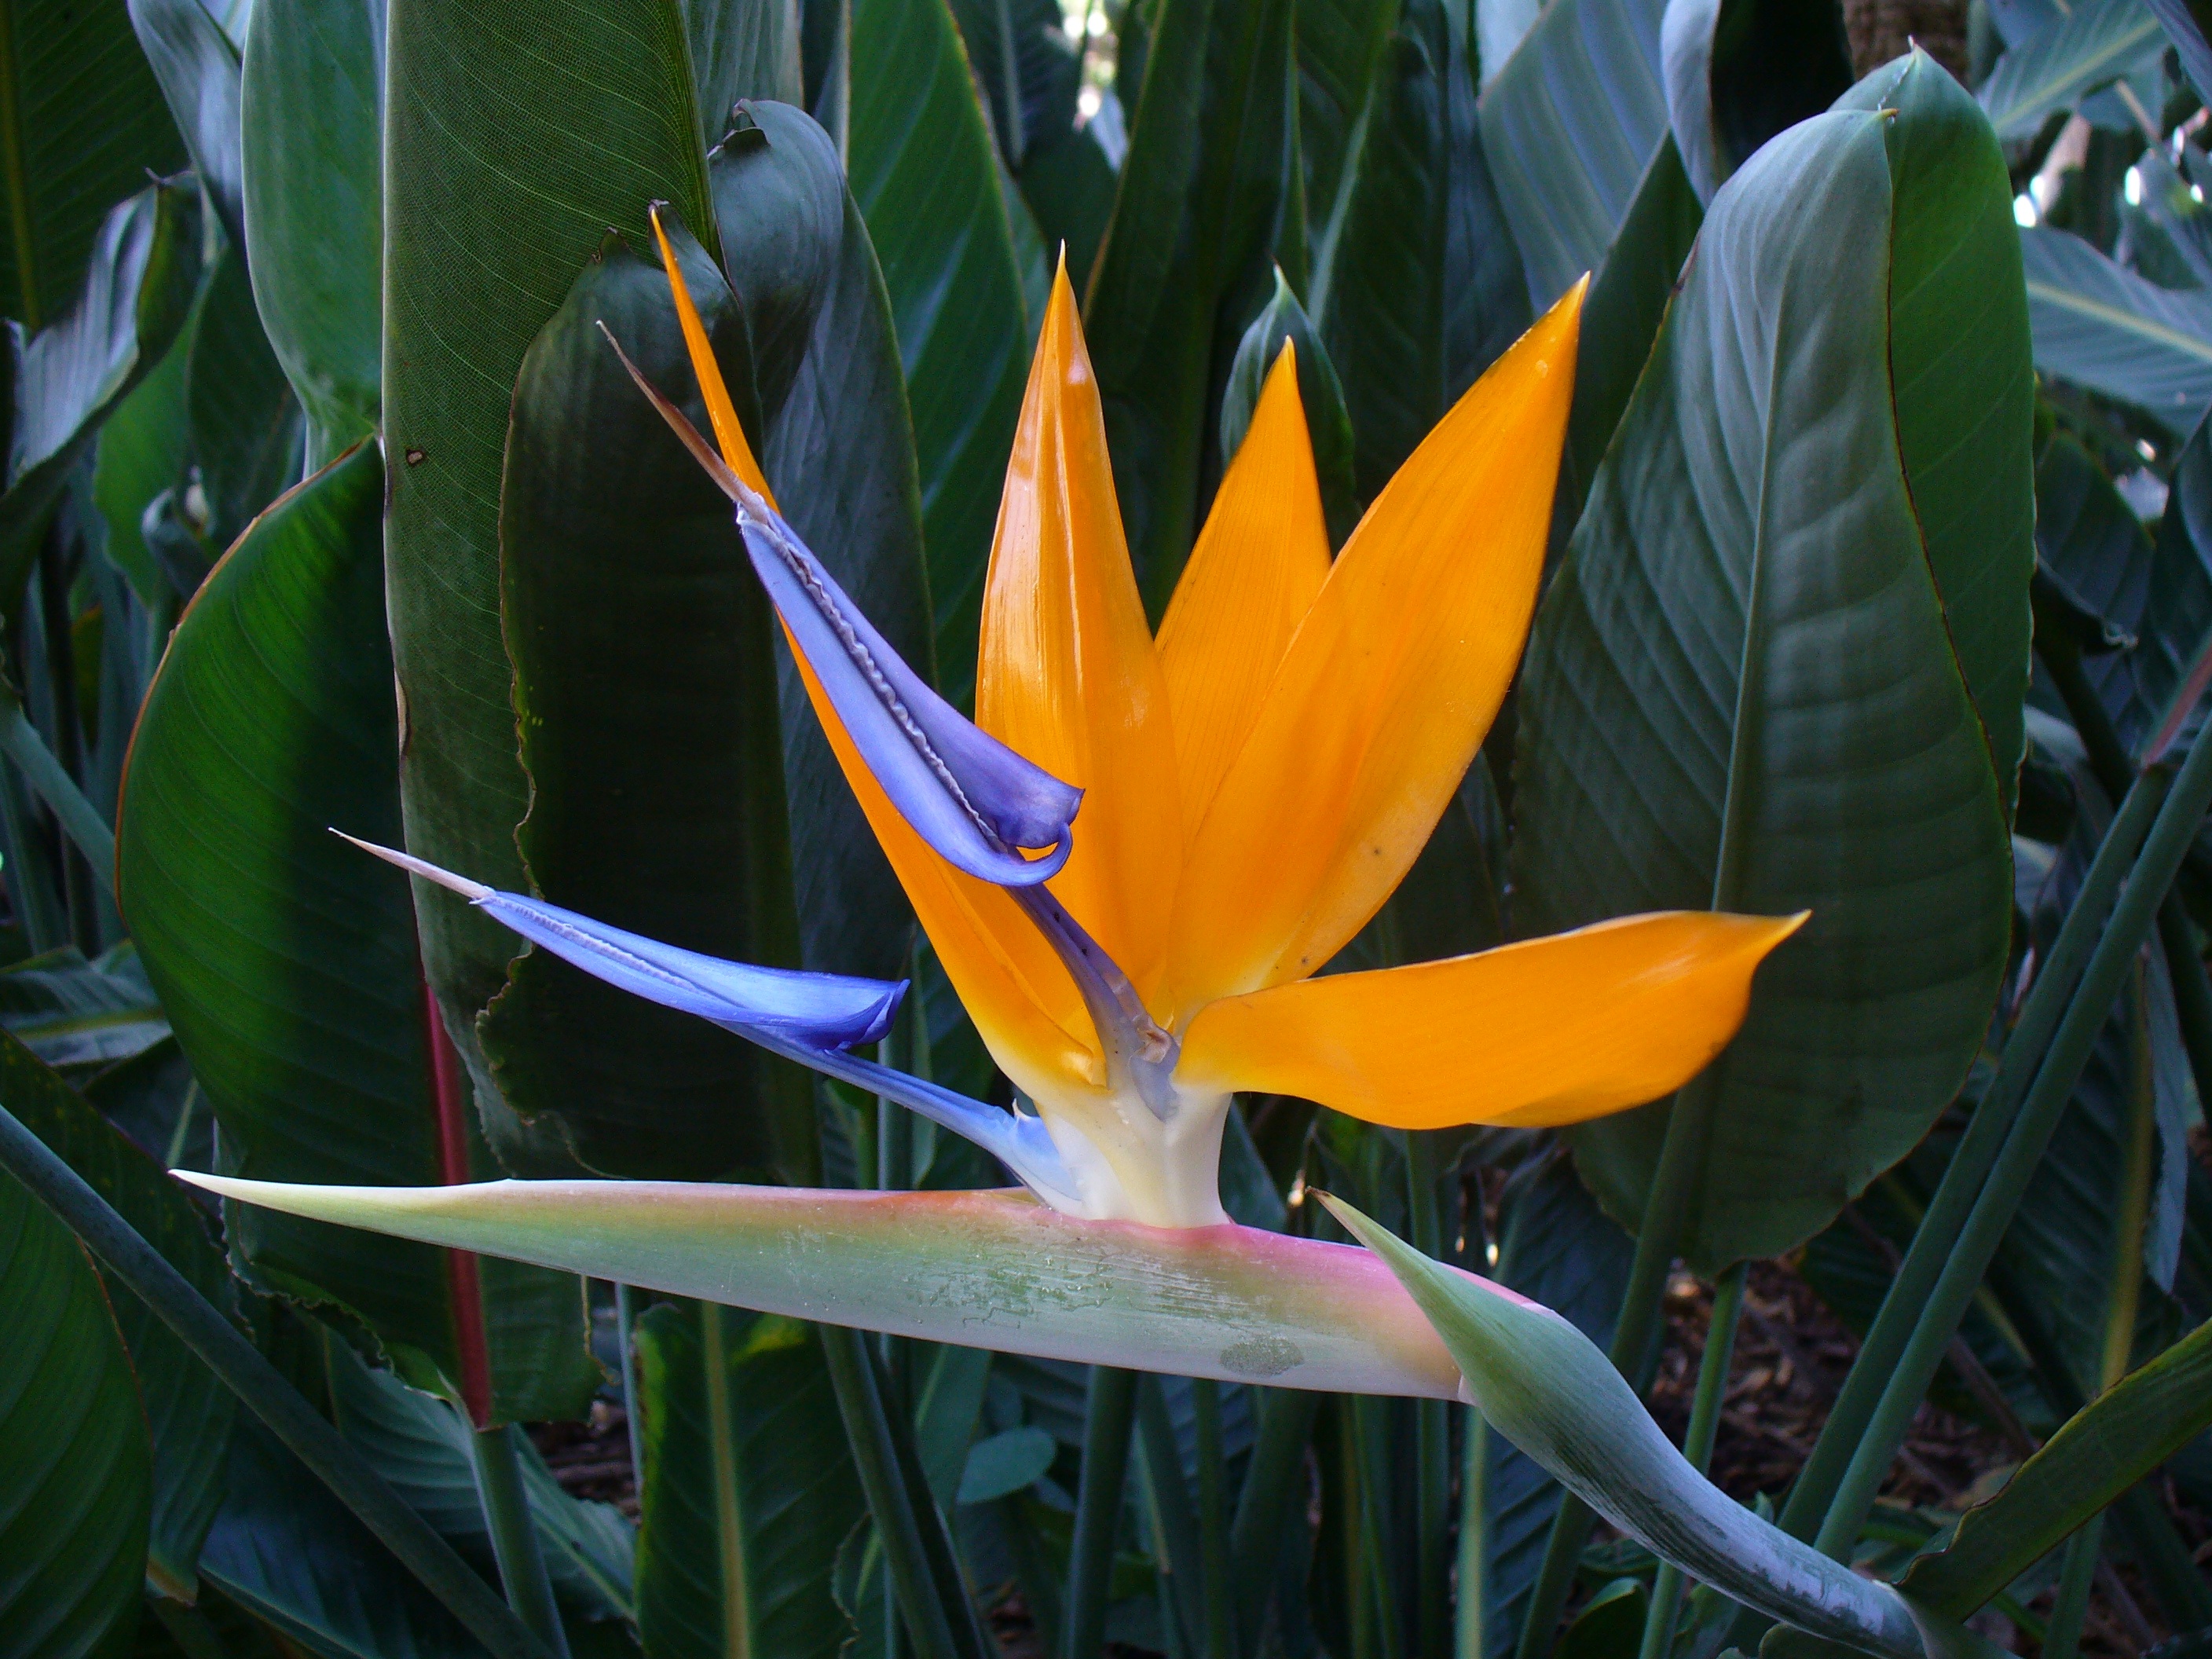
nature, blossom, plant, leaf, flower, bloom, floral, orange, green, jungle, tropical, botany, colorful, yellow, garden, flora, exotic, tropics, heliconia, macro photography, bird of paradise flower, flowering plant, land plant